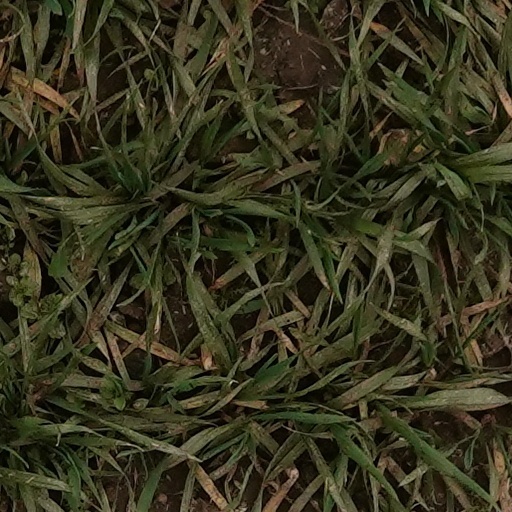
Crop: wheat